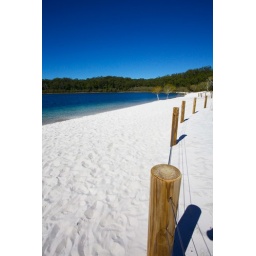
Pristine water and sand in unique perched lake.